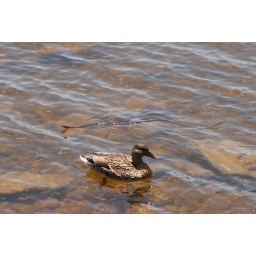
duck and snake in water next to one another